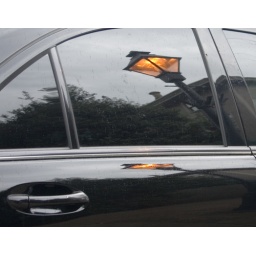
The reflection of a lamp post, in the window and on the door, of a parked car.